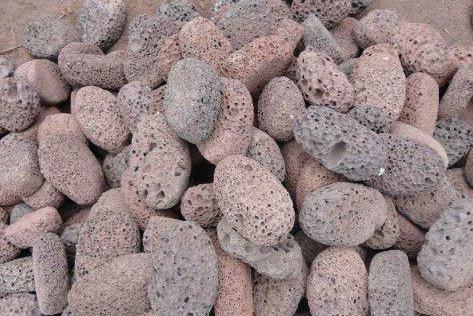
Texture: porous